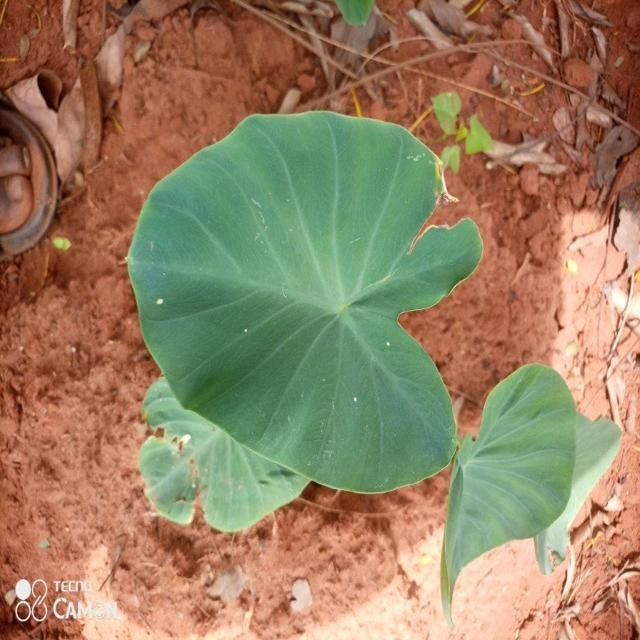
Label: Healthy